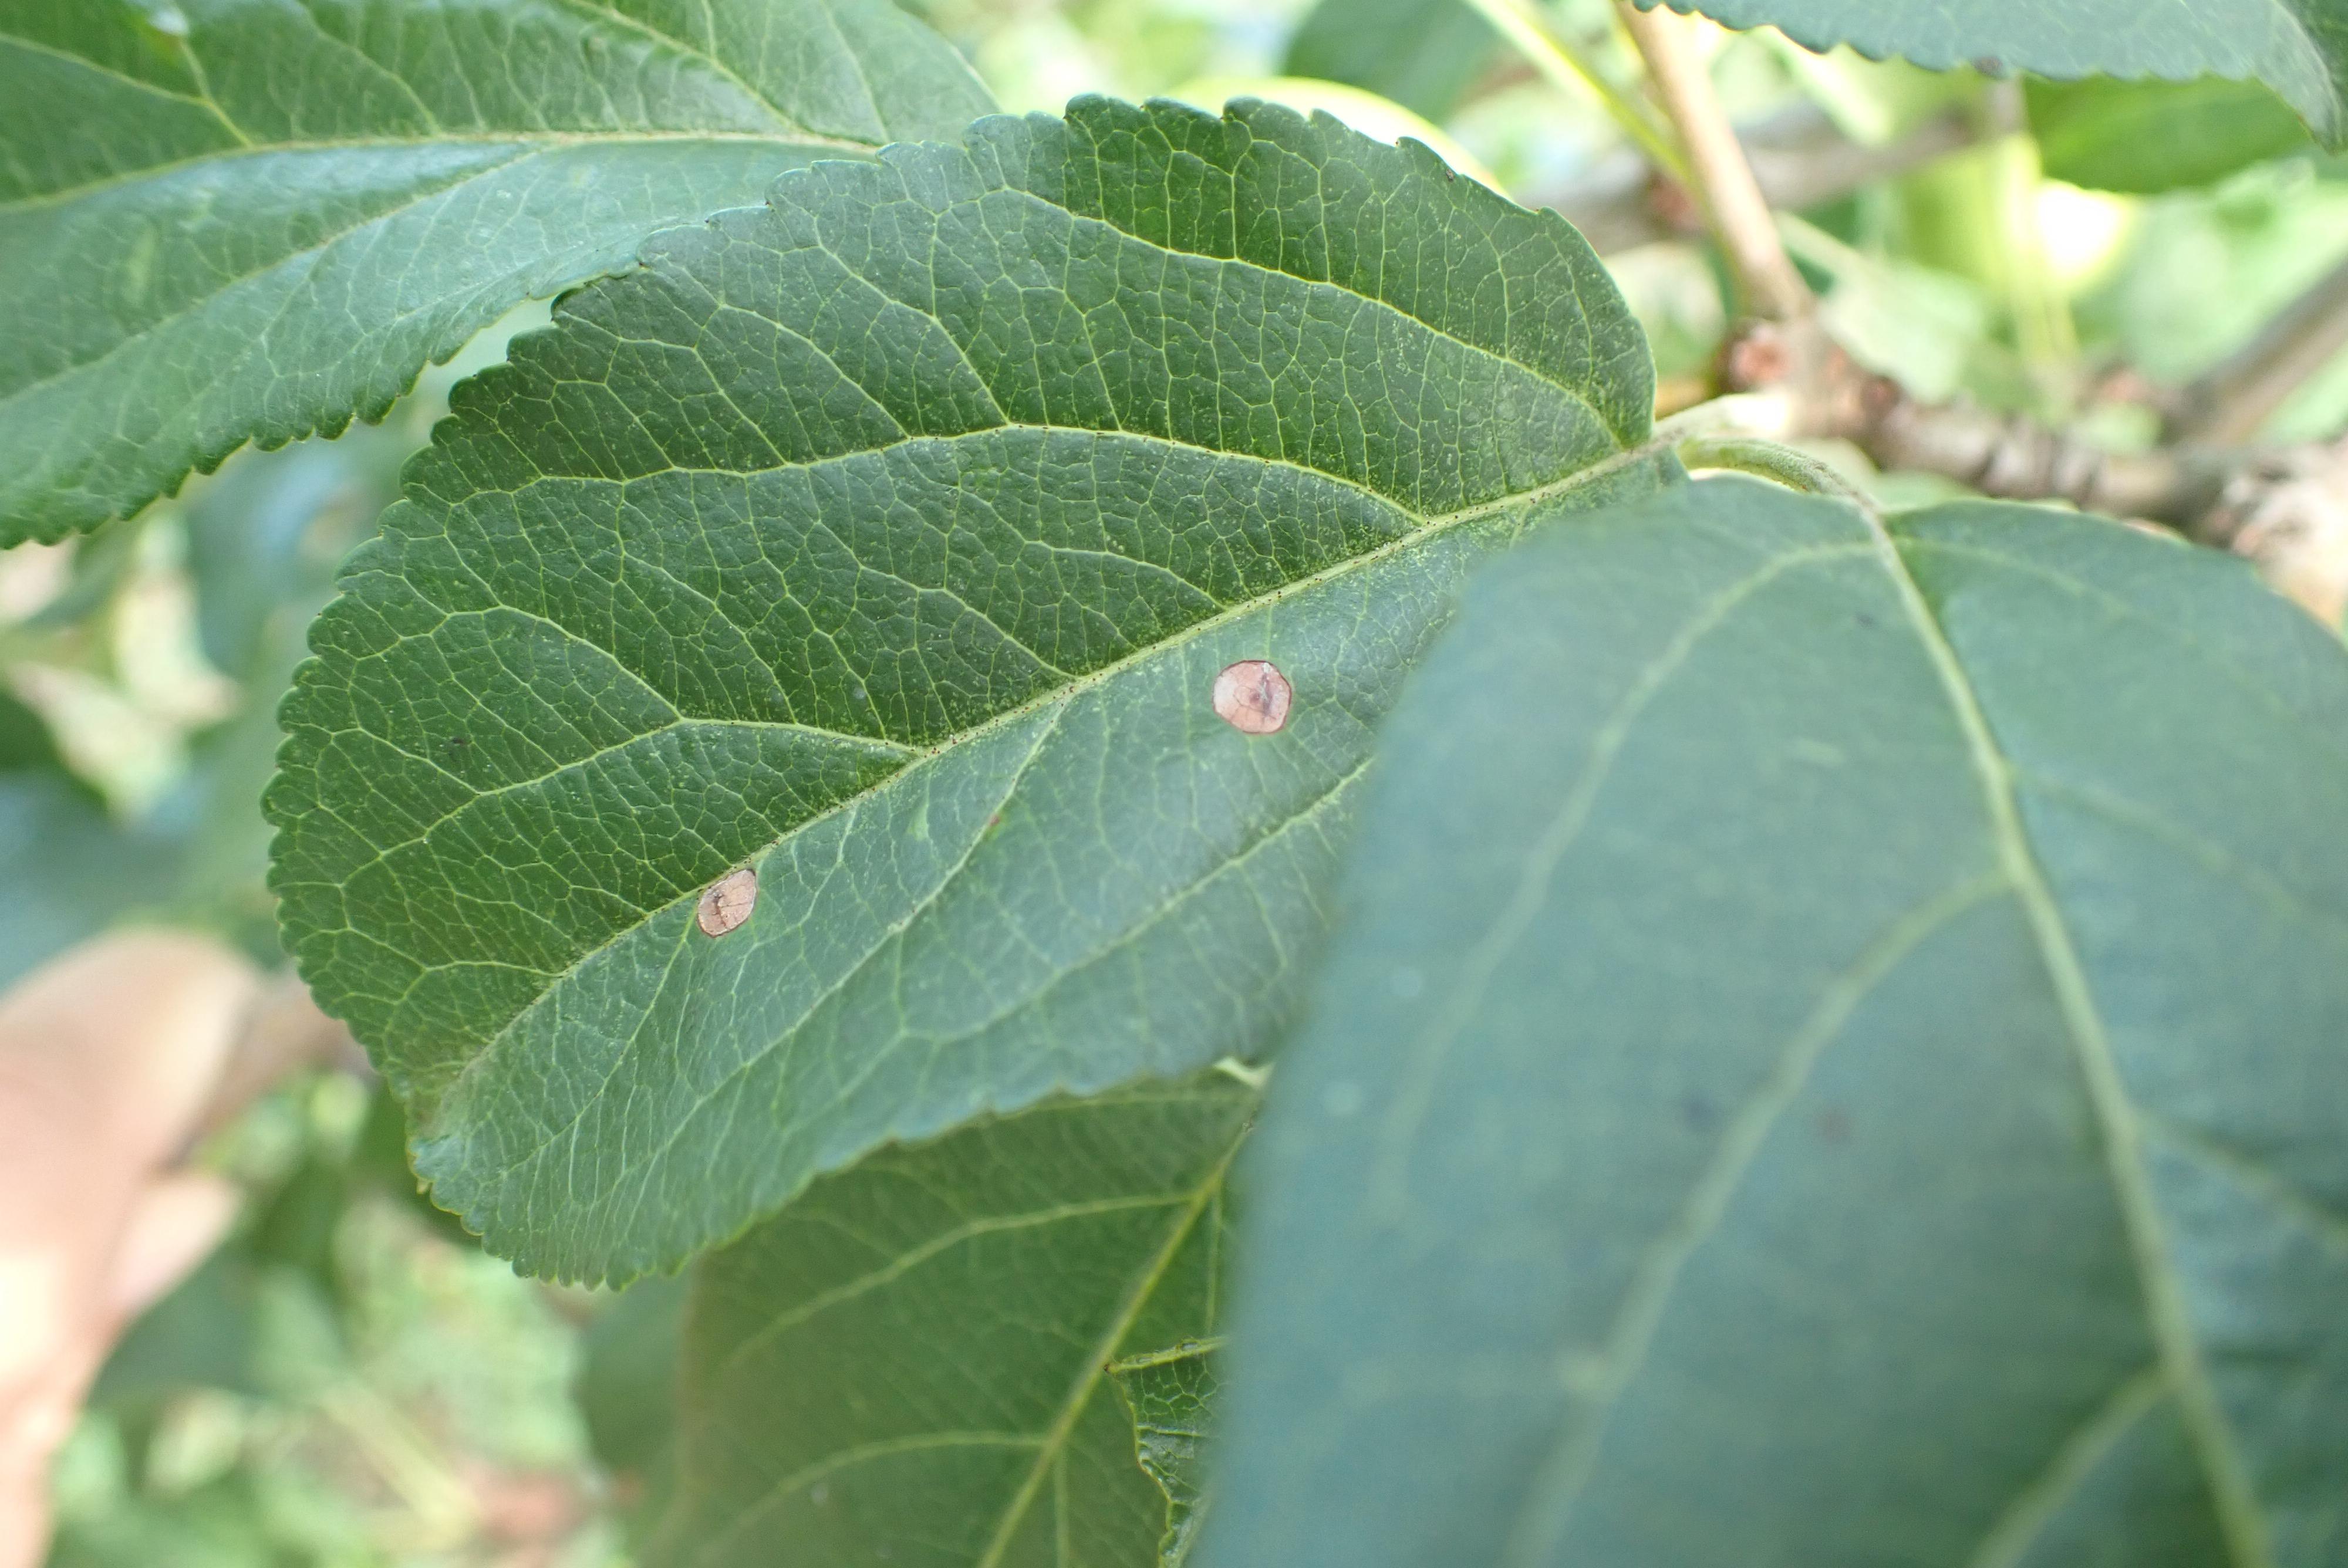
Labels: frog_eye_leaf_spot